Reform and opening up

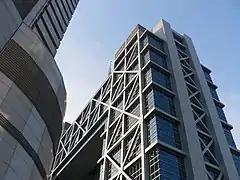
Shanghai Stock Exchange

Although the economic reforms has caused significant economic growth in China, it has also caused increased inequality, resulting in backlash and an attempt at pushing back the reforms by the Chinese New Left faction. Despite rapid economic growth which has virtually eliminated poverty in urban China and reduced it greatly in rural regions and the fact that living standards for everyone in China have drastically increased in comparison to the pre-reform era, the Gini coefficient of China is estimated to be above 0.45, comparable to some Latin American countries such as Argentina and Mexico as well as the United States.